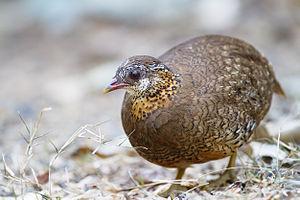
La Torquéole des bois est une espèce d'oiseaux de la famille des Phasianidae. La Torquéole de Merlin, sous-espèce vietnamienne, est parfois considérée comme espèce à part entière.